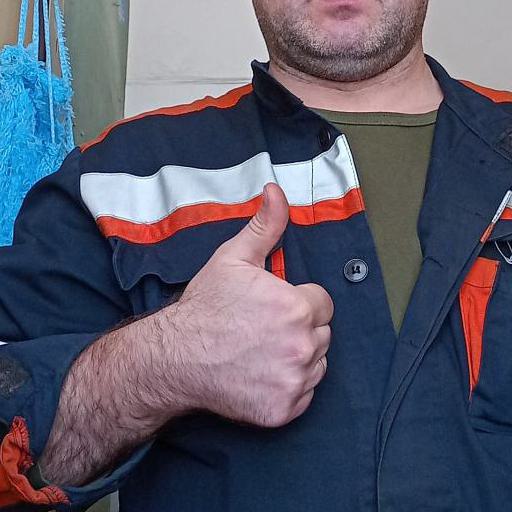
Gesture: like